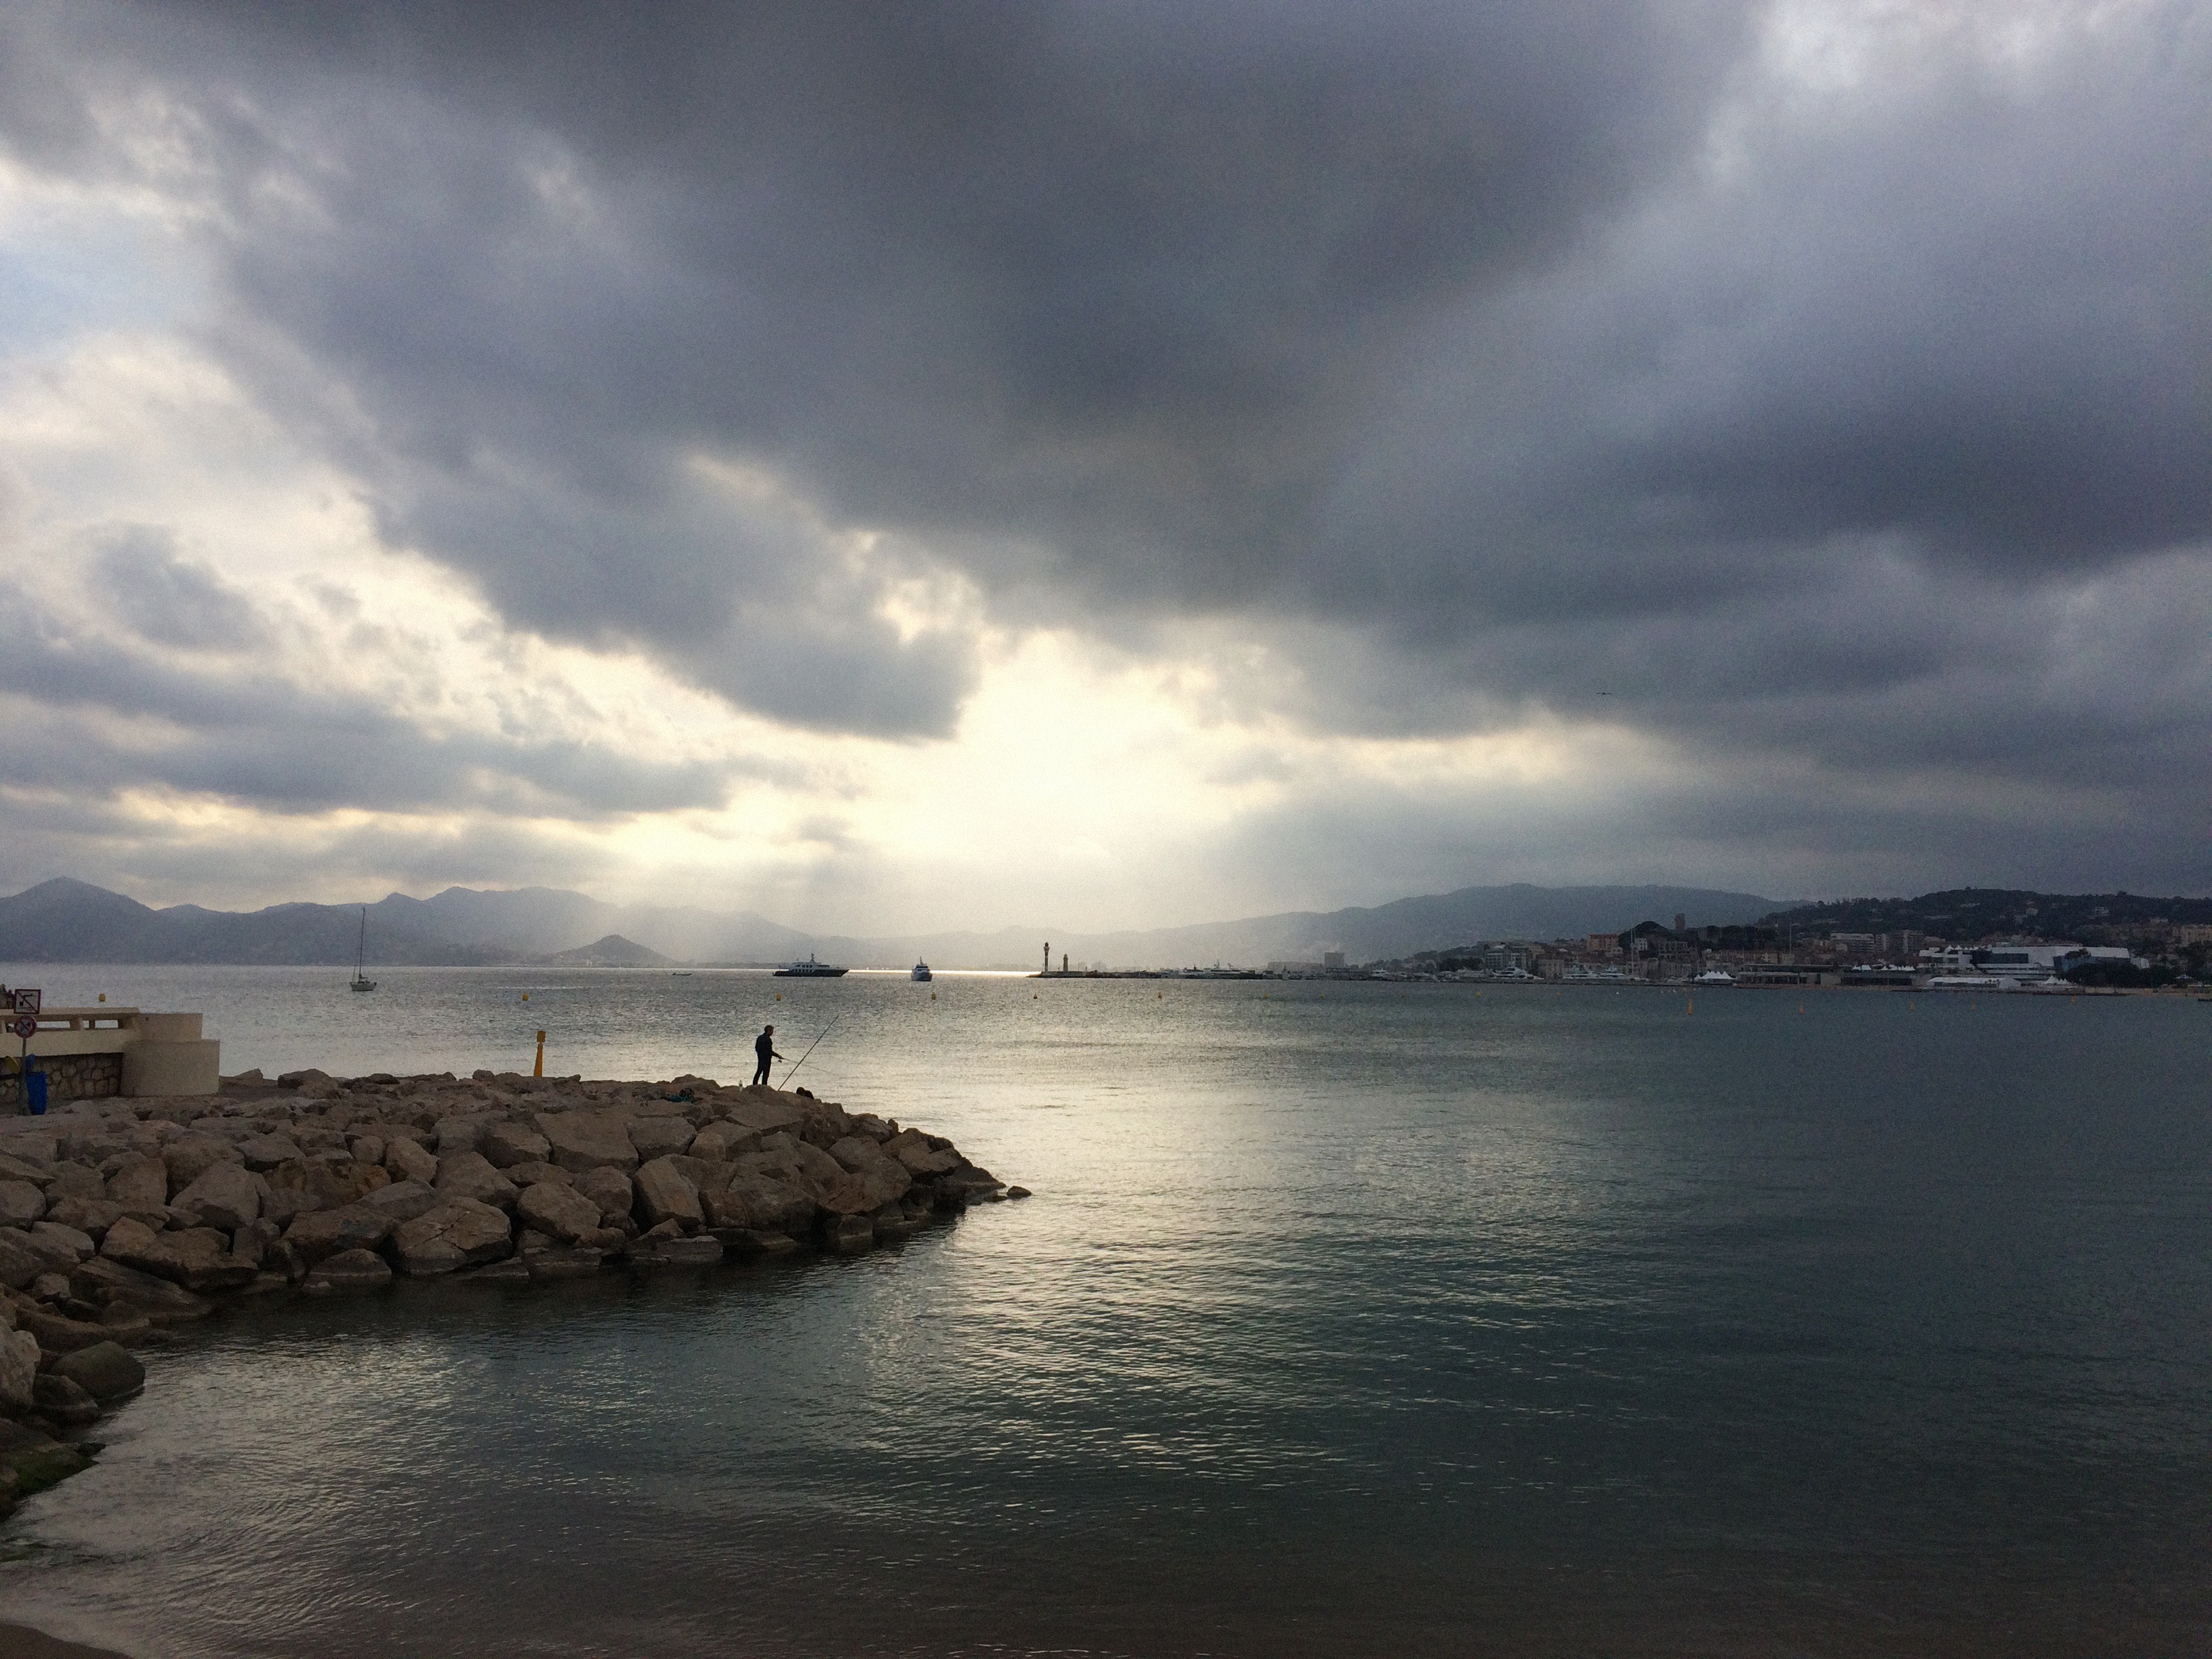
beach, sea, coast, ocean, horizon, cloud, sky, sunset, morning, shore, wave, dawn, dusk, evening, reflection, vehicle, weather, bay, body of water, meteorological phenomenon